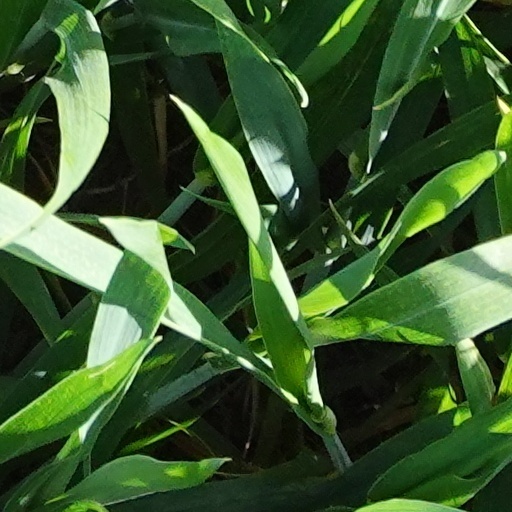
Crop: wheat